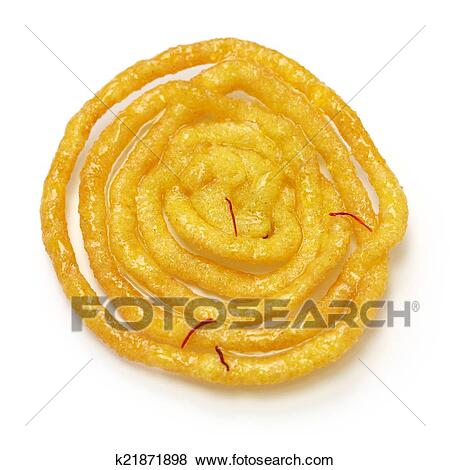
Dish: jalebi